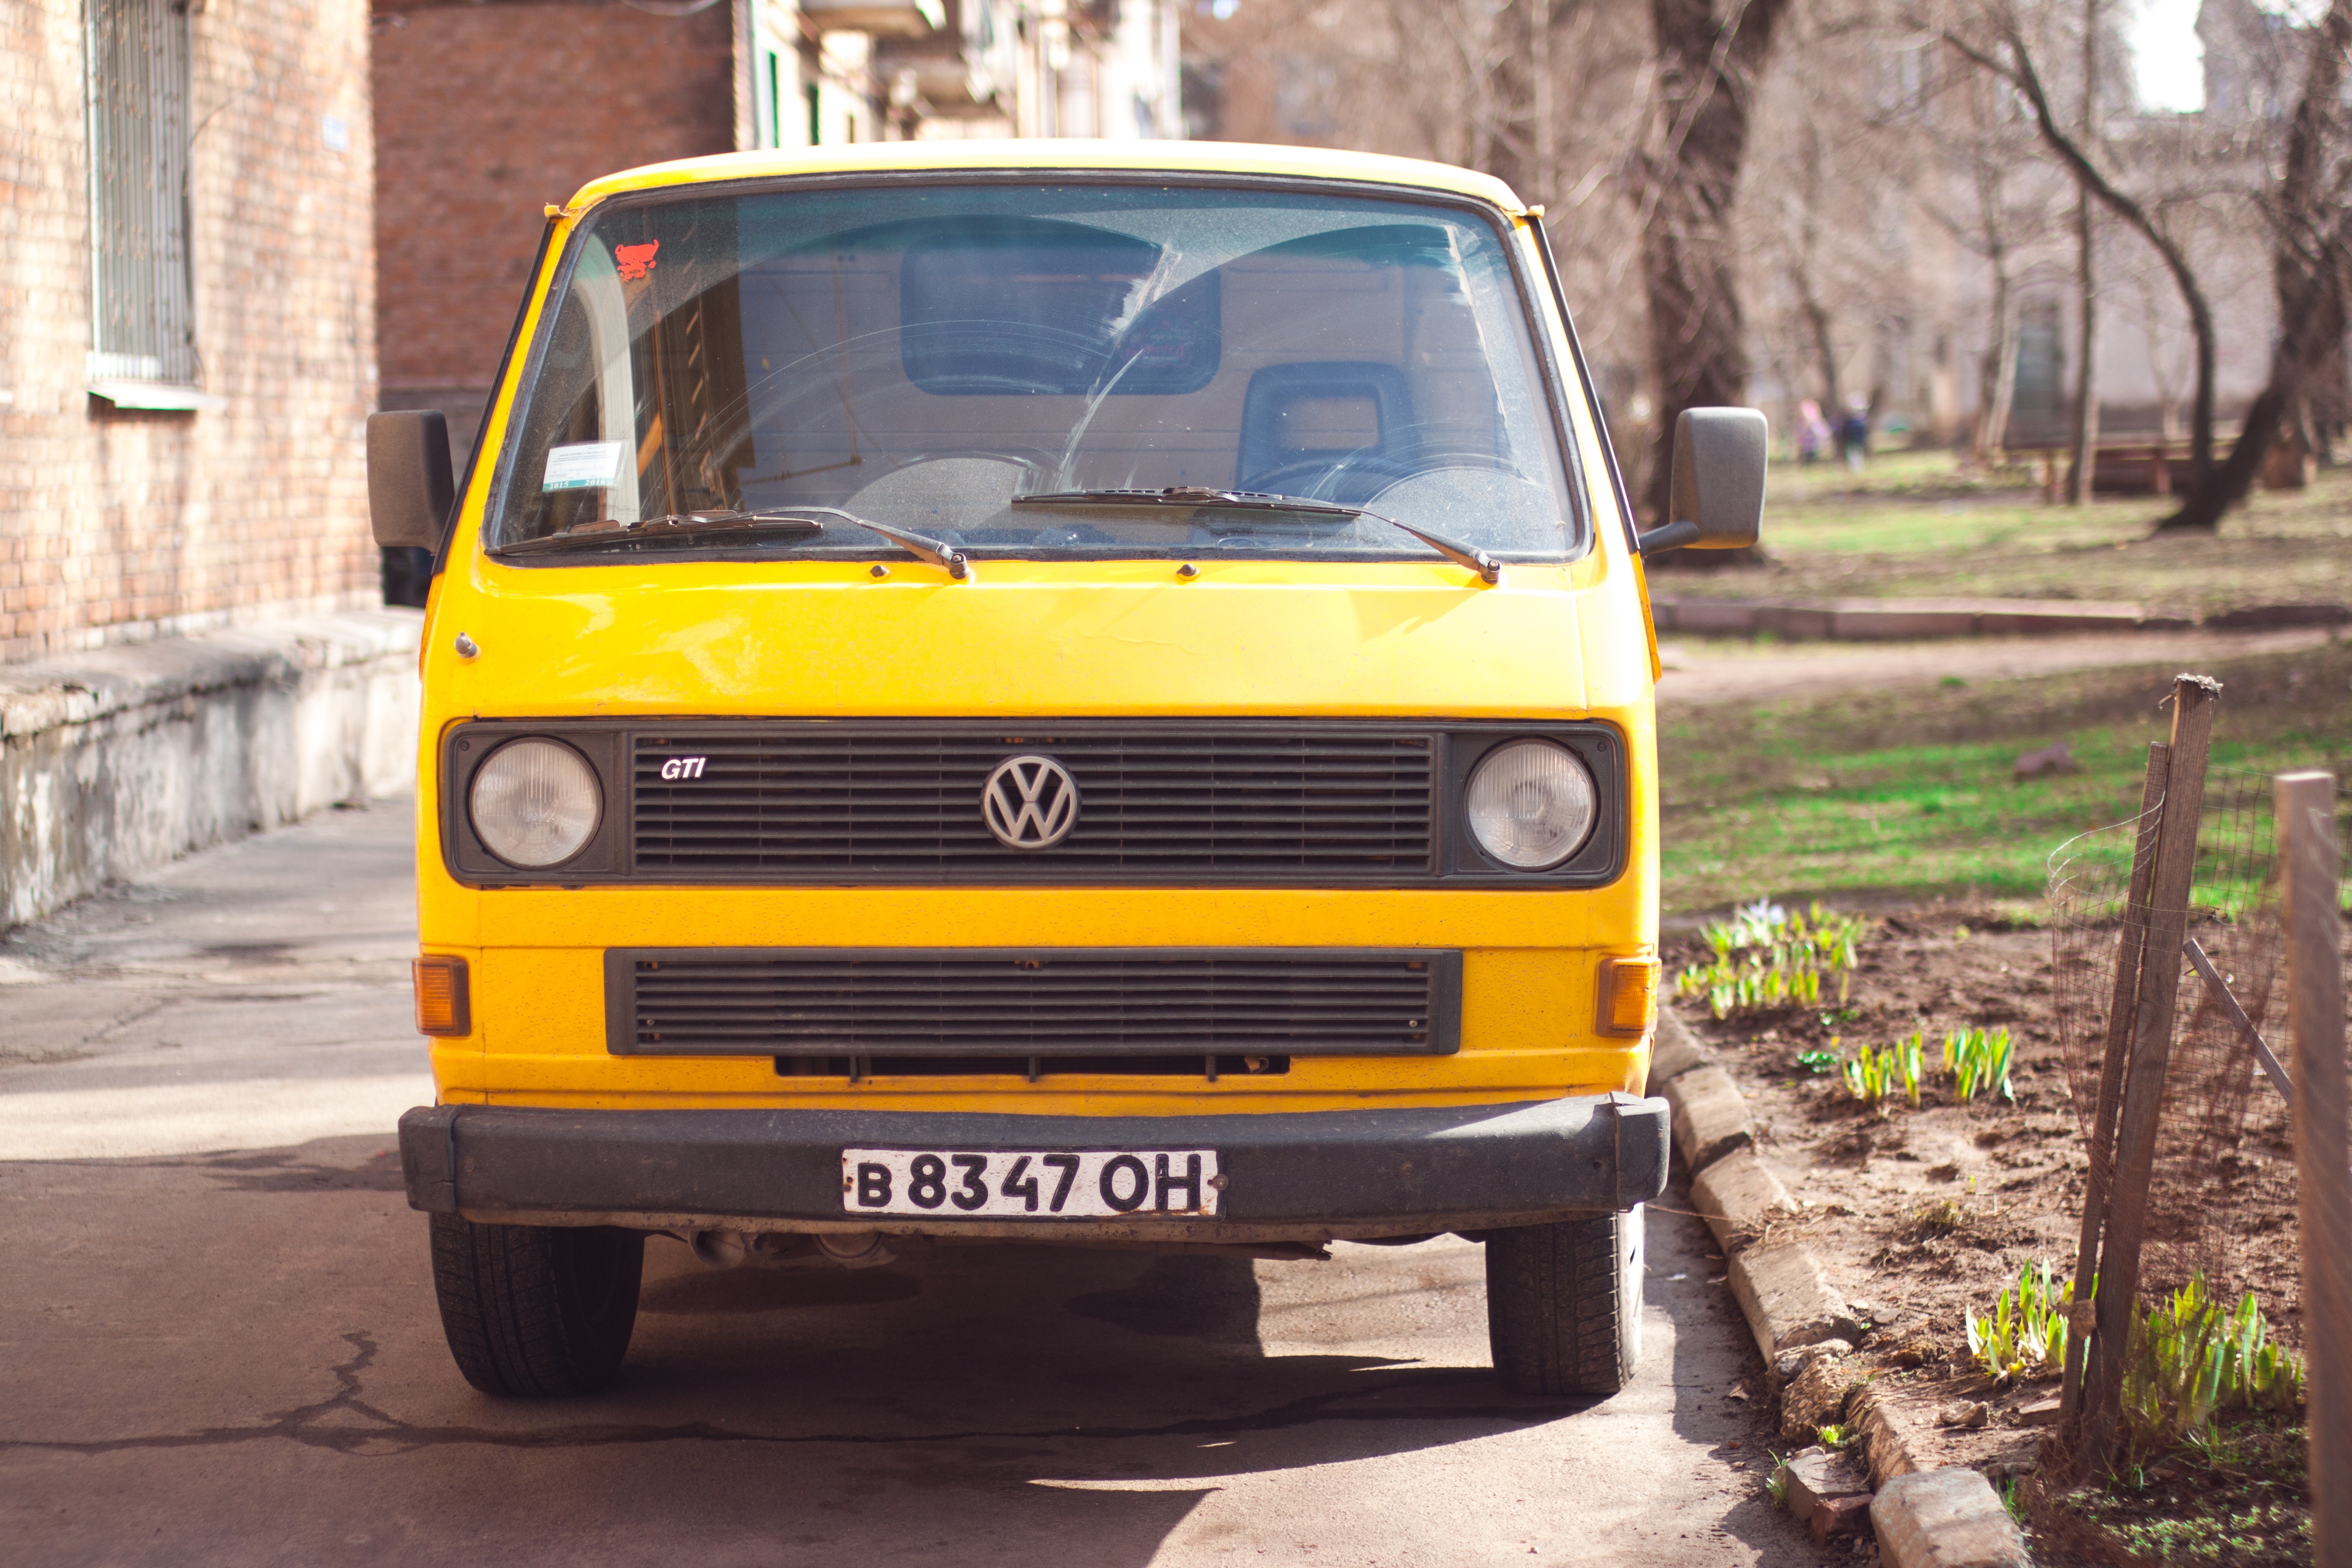
car, volkswagen, van, vehicle, bus, minibus, commercial vehicle, city car, sport utility vehicle, land vehicle, automobile make, light commercial vehicle, microvan